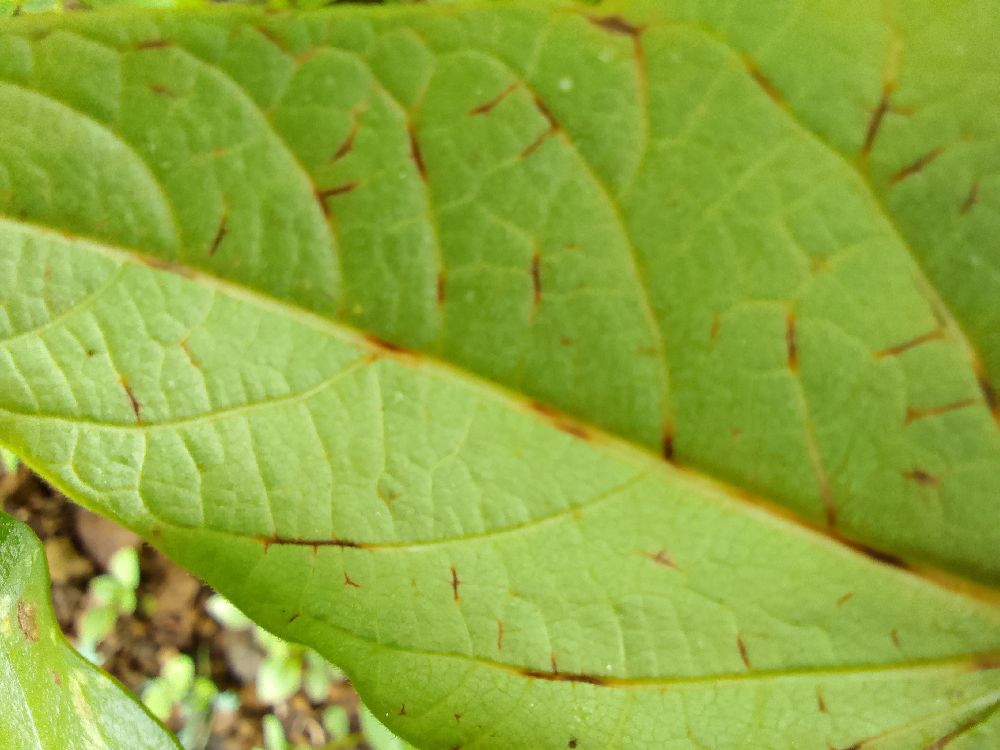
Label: anthracnose